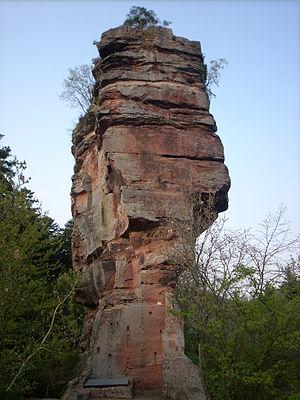
Château du Vieux-Windstein, Alsace
Le château du Vieux-Windstein se situe sur la commune de Windstein, dans le département du Bas-Rhin.